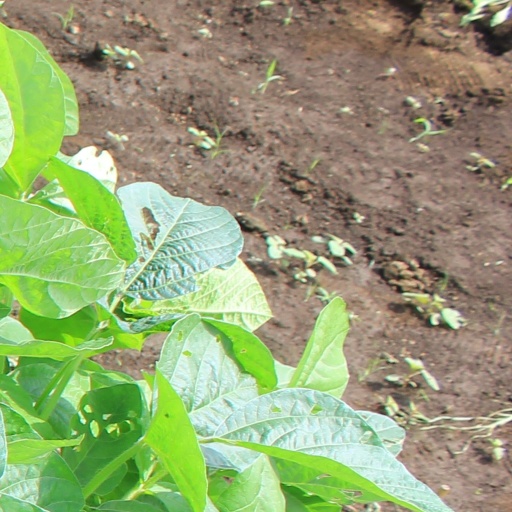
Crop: soybean